Aegopodium podagraria

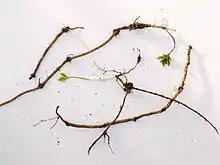
Rhizomes developing new shoots

Once established, goutweed is difficult to eradicate. The smallest piece of rhizome left in the ground will quickly form a sturdy new plant. All-green goutweed may be more persistent and spread more rapidly than ornamental, variegated goutweed varieties, making the all-green type particularly difficult to control. And all-green, wild type forms are known to reappear from seeds of variegated varieties.